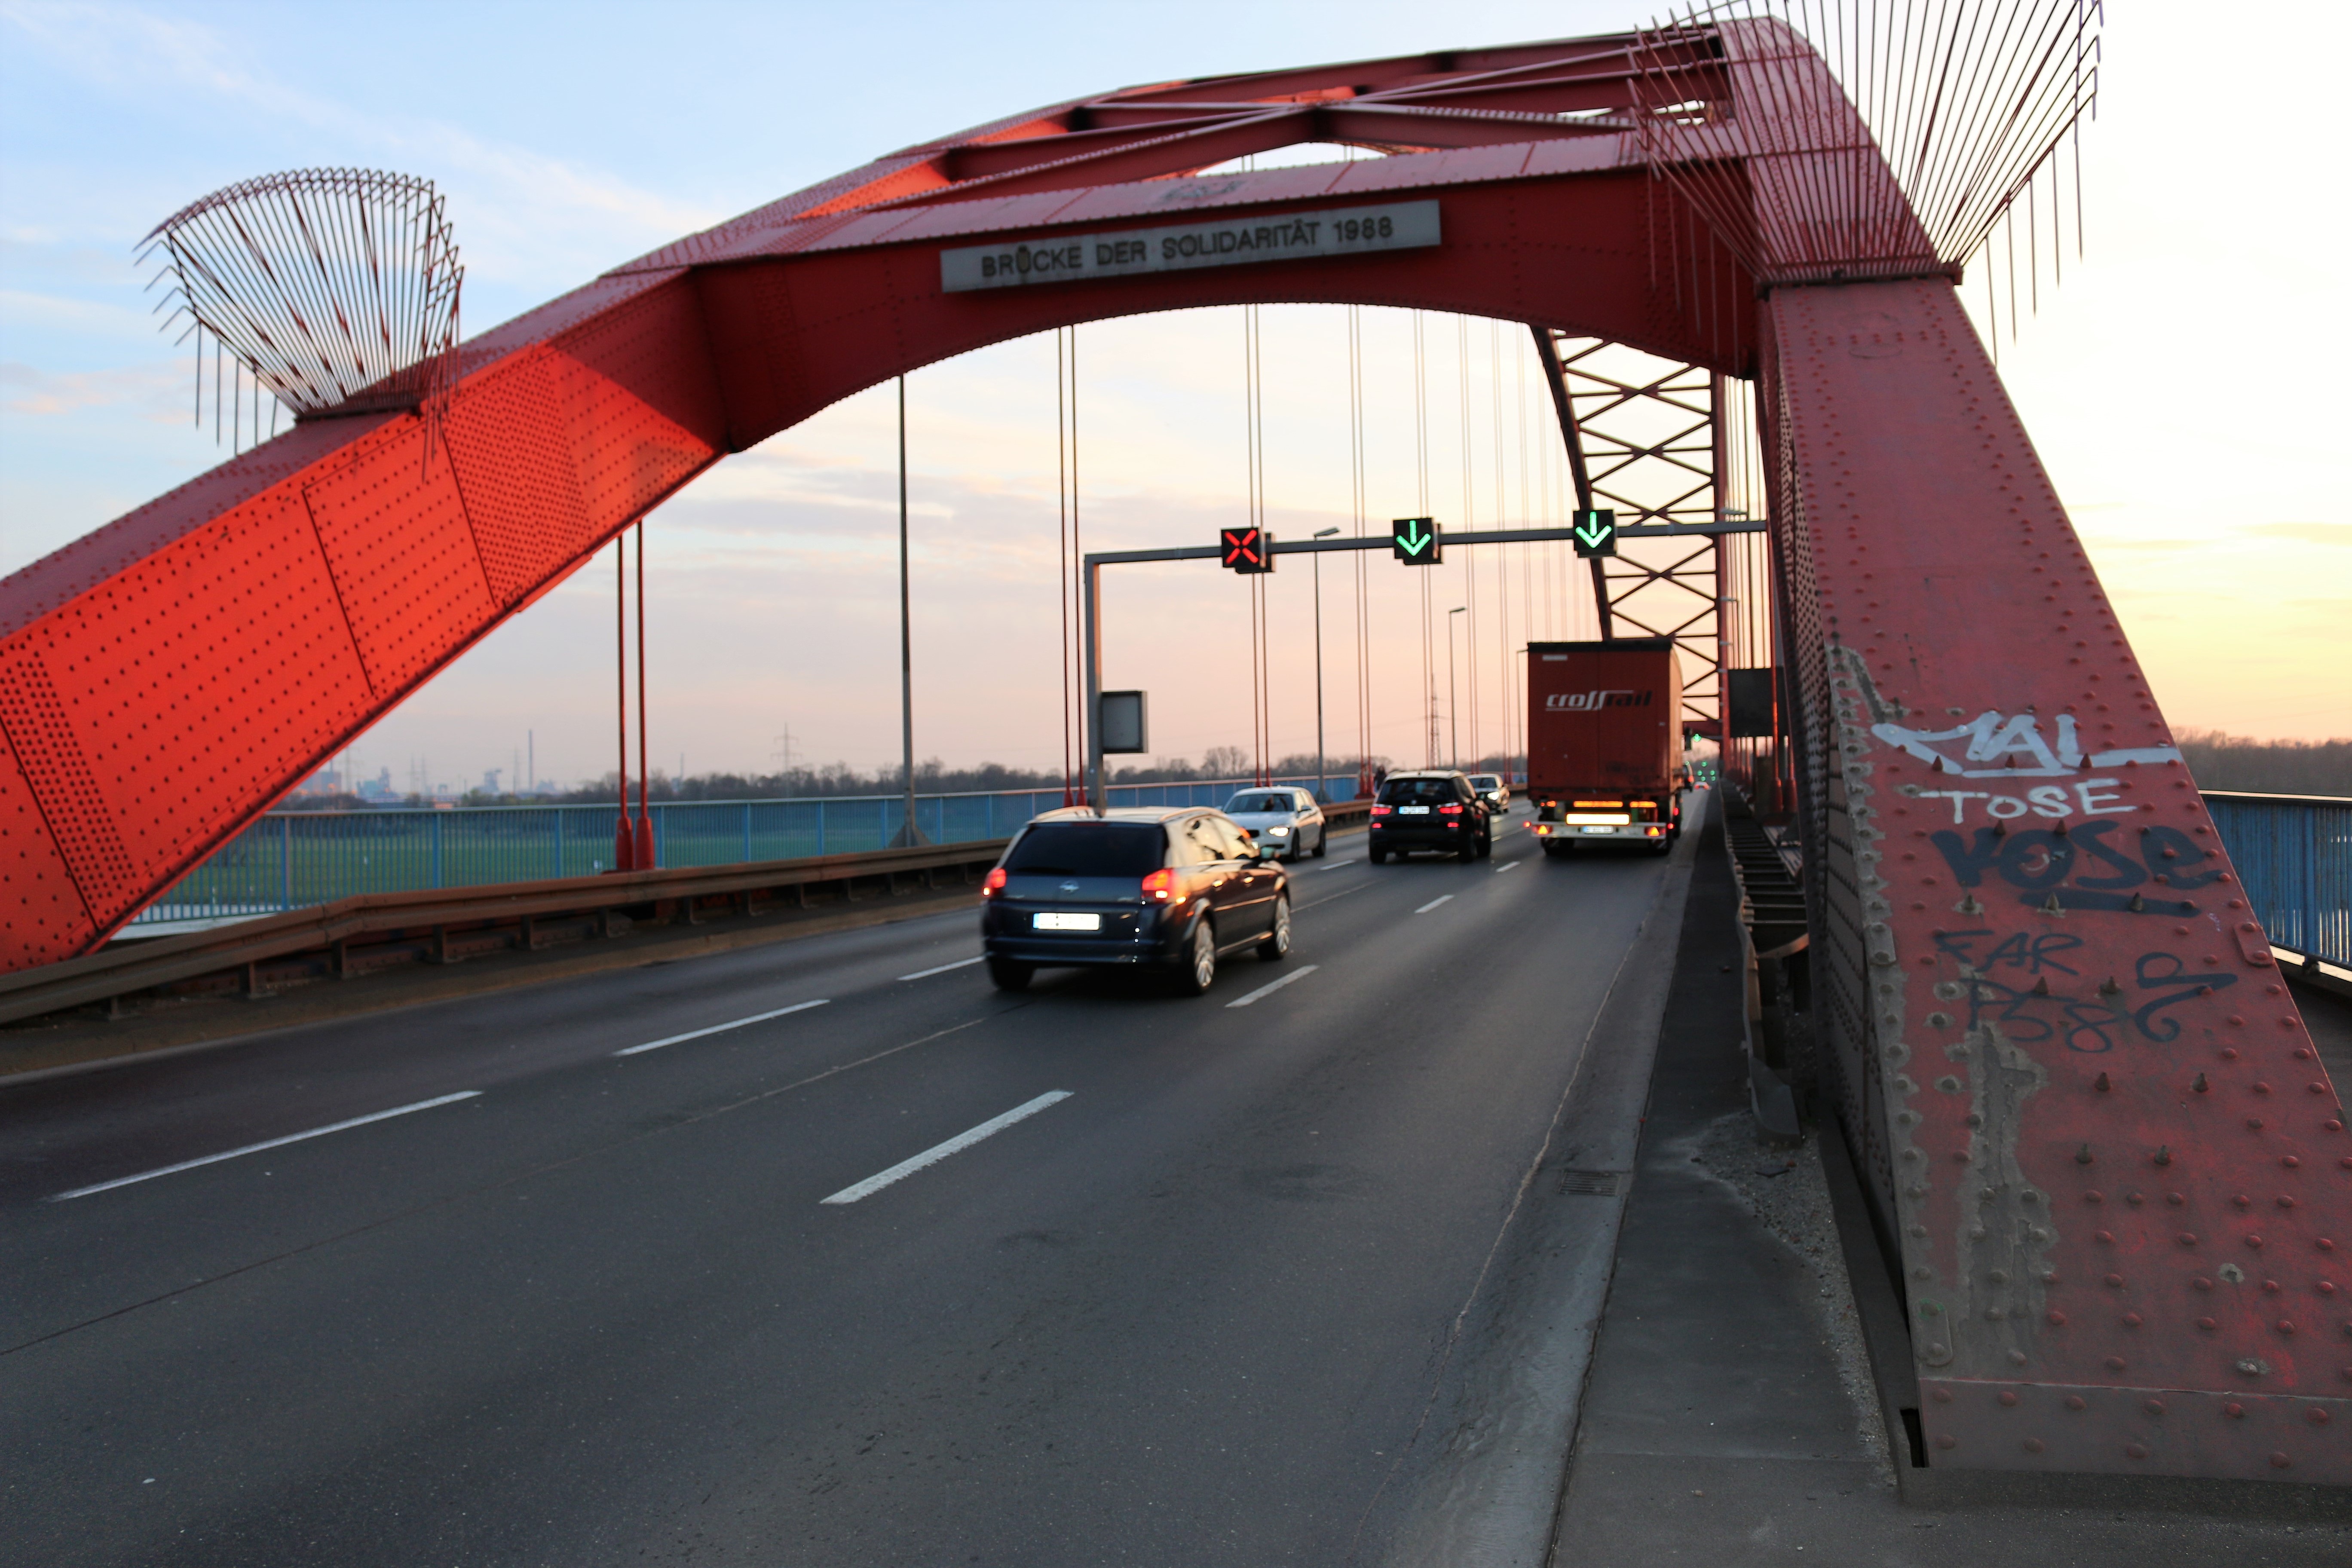
road, bridge, highway, overpass, transport, vehicle, lane, public transport, solidarity, rheinhausen